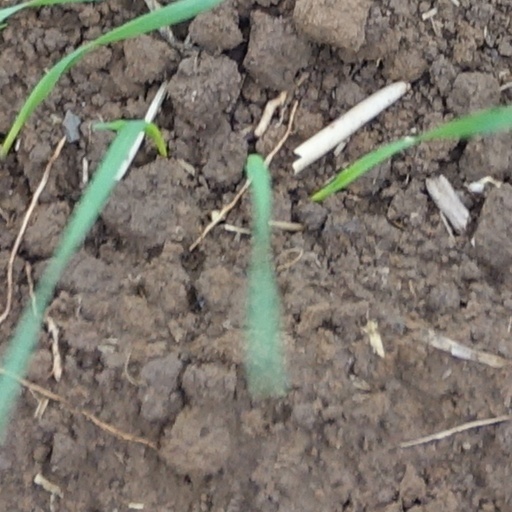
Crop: wheat